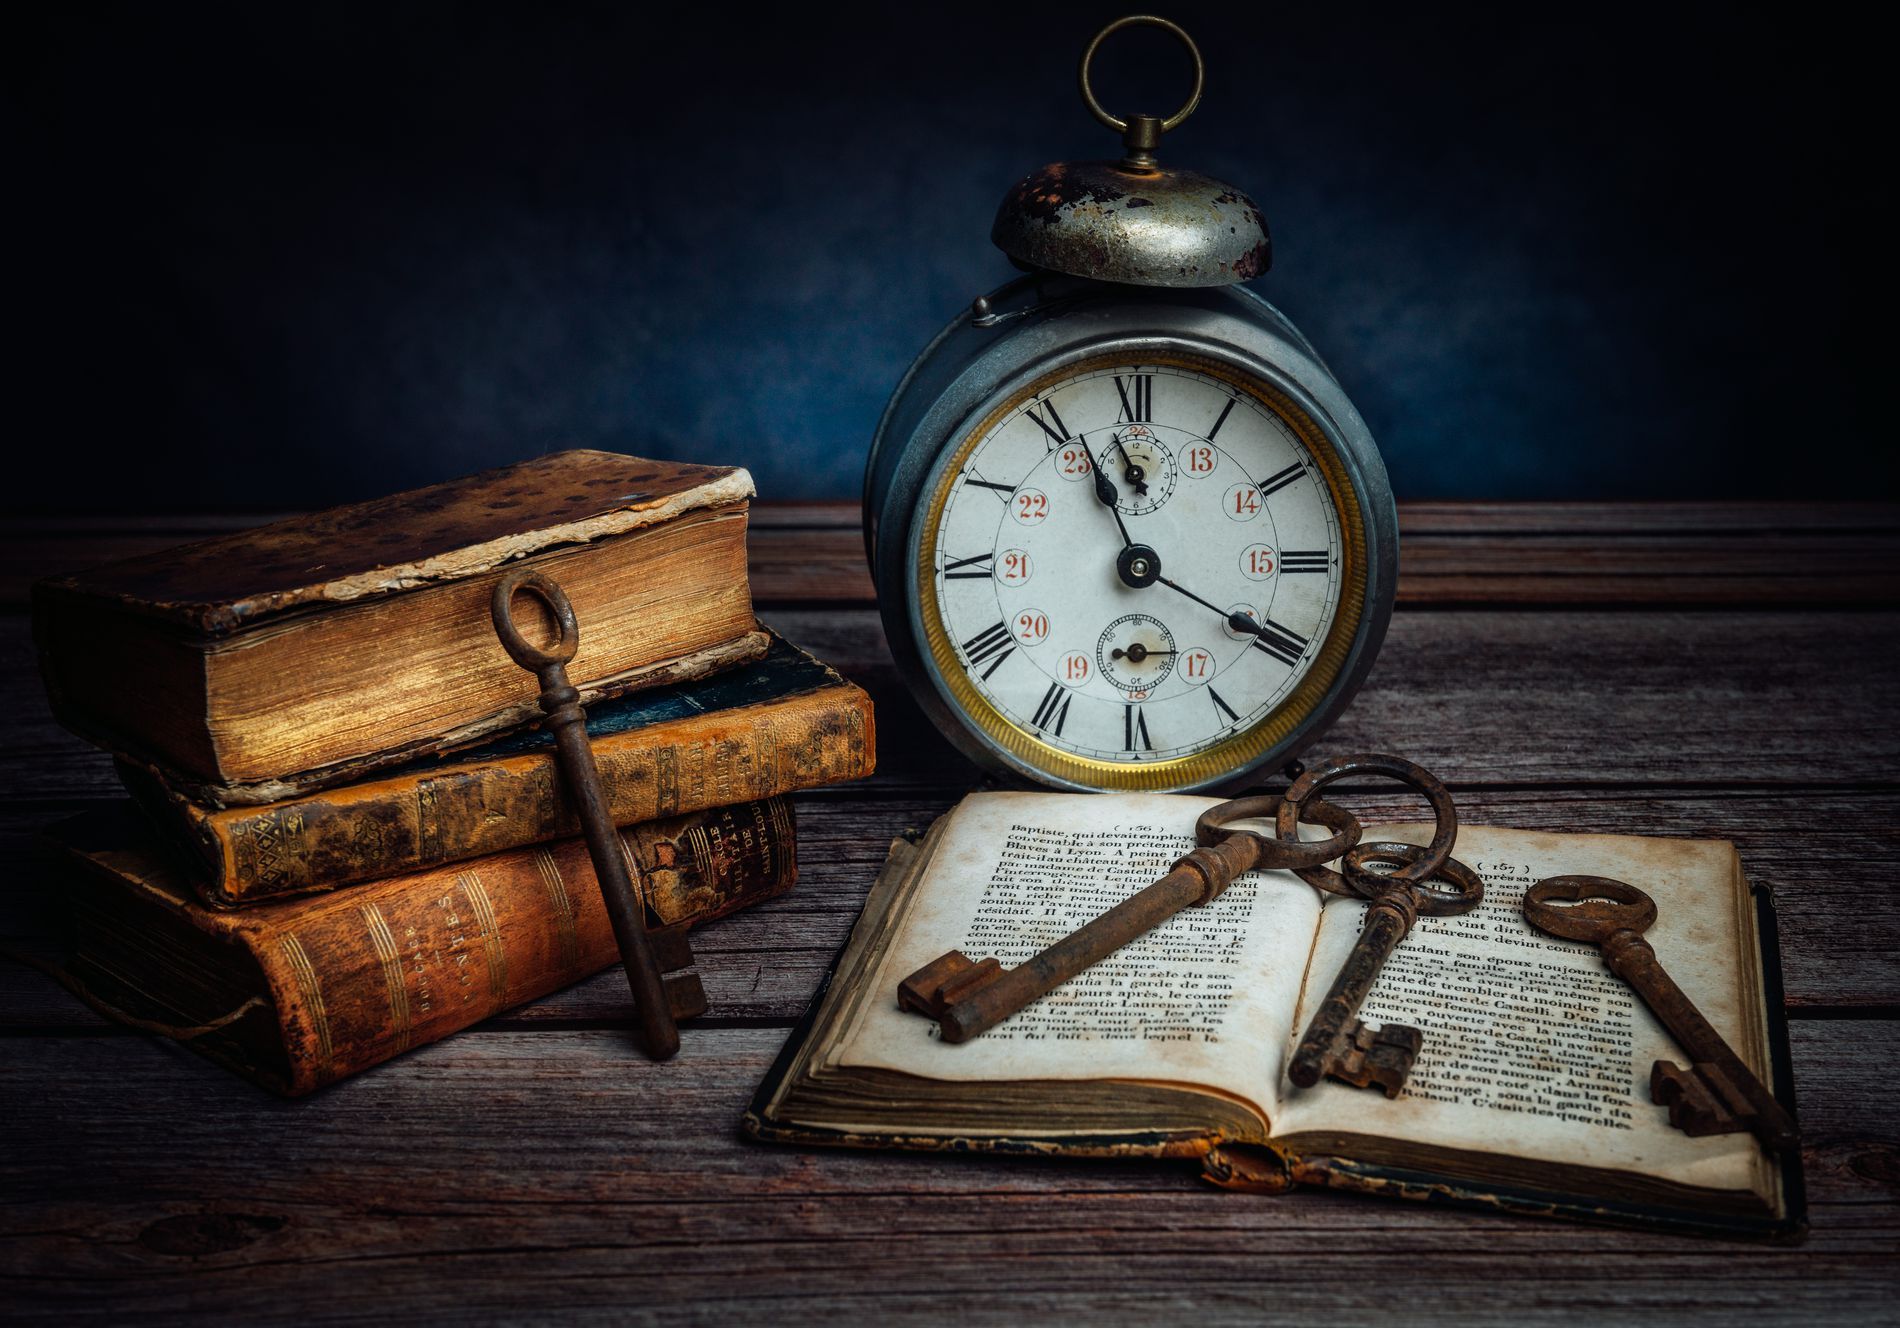
Timeless Treasures
image of a still life arrangement of old things on a dark wooden surface. There is an old alarm clock with a silver face, black Roman numerals, and a bell on top sitting on the right side of the frame. Old, rusty keys are scattered across an open, old book with yellow pages.
Slightly High Angle: The camera appears to be slightly above the objects, looking down at the arrangement. This angle provides a good view of all the objects and how they are arranged.
Labels: Publication, Book, Mace Club, Weapon, Ammunition, Hardwood, Wood, Corrosion, Rust, Alarm Clock, Clock, Keys, Key, Books, wooden surface, Wall
Camera: SONY ILCE-7RM3
Lens: Voigtlander APO-LANTHAR 50mm F2 Aspherical
Aperture: F10
Exposure: 1/200 sec
ISO: 100
Focal length: 50.0 mm